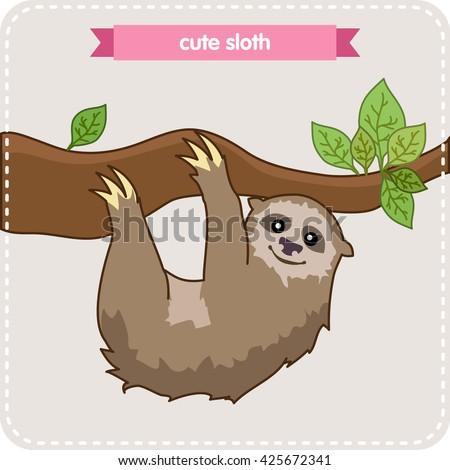
a cute sloth hanging from a tree branch .